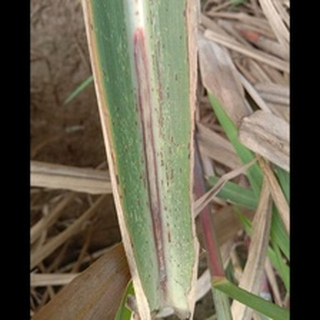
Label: sugarcane_rust